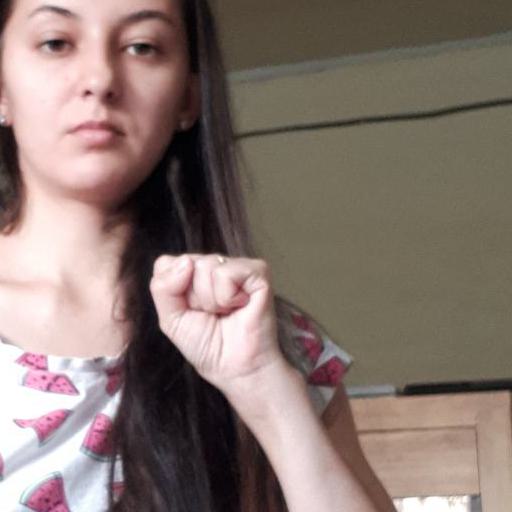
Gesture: fist